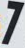
Number: 7